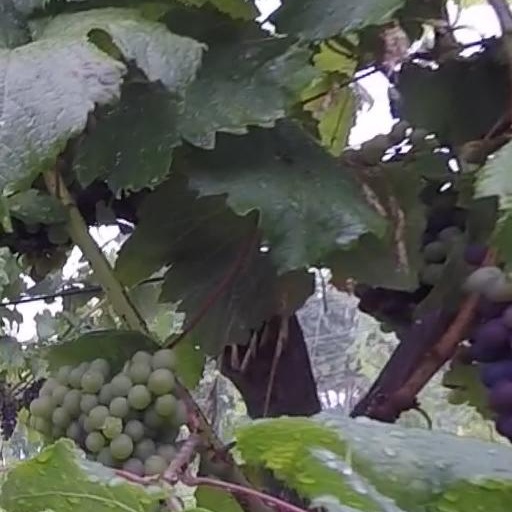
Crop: grape